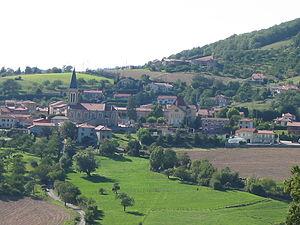
Le village de Brullioles (Rhône)
Brullioles est une commune française, située dans le département du Rhône en région Auvergne-Rhône-Alpes.